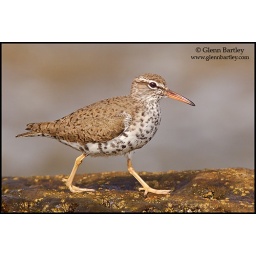
Spotted Sandpiper (Actitis macularia) perched on a rock near the coast of Ecuador.